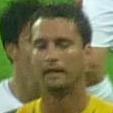
Age: 26